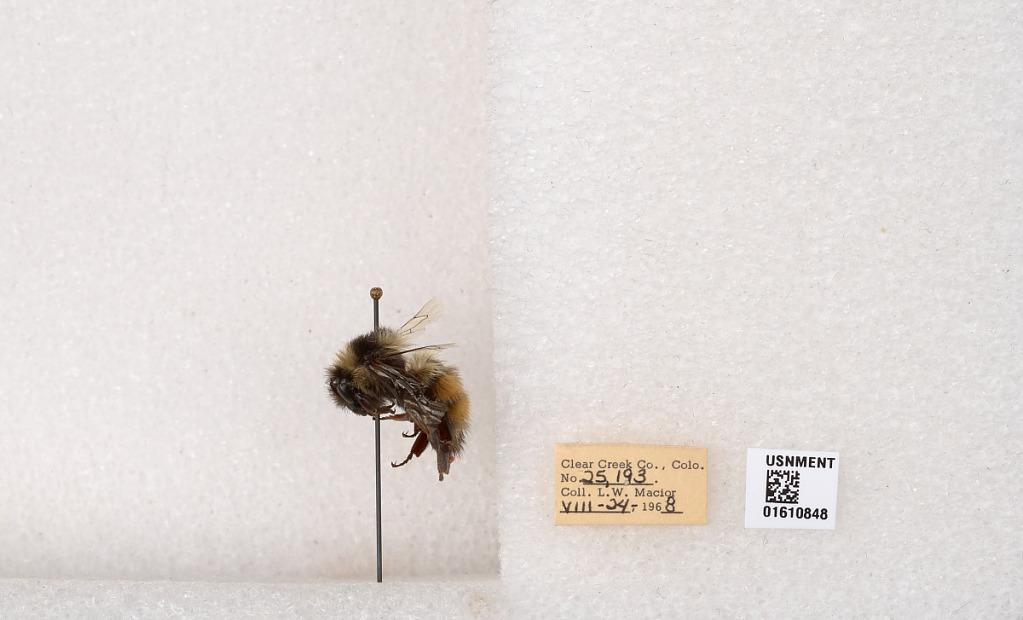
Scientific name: Bombus (Pyrobombus) sylvicola Kirby
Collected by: L. Macior
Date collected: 1968-8-24
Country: United States
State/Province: Colorado
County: Clear Creek
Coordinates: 39.6891, -105.644